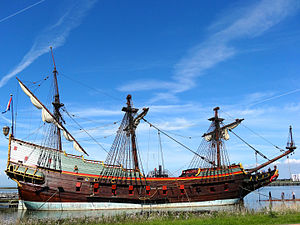
Batavia (skib) / Galleri
Batavia var et sejlskib fra det Nederlandske Ostindiske Kompagni. På den første rejse i 1629 løb den på et rev før Australien og sank. Blandt de overlevende fra skibsbruddet kom der til mytteri og massakre. En original kopi af skibet blev fra 1985 til 1995 bygget på skibsmuseet Bataviawerf i den hollandske by Lelystad, hvor den er udstillet ved siden af museet.